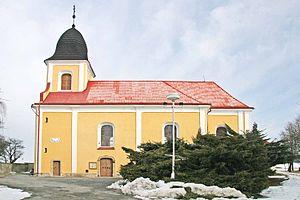
Ostřetín est une commune rurale du district et de la région de Pardubice, en République tchèque. Sa population s'élevait à 939 habitants en 2017.